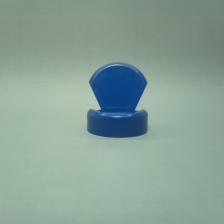
Color: blue
Cap type: flip-top cap